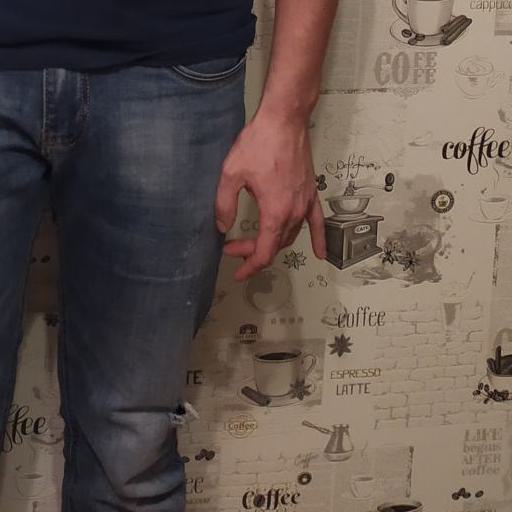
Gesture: no_gesture